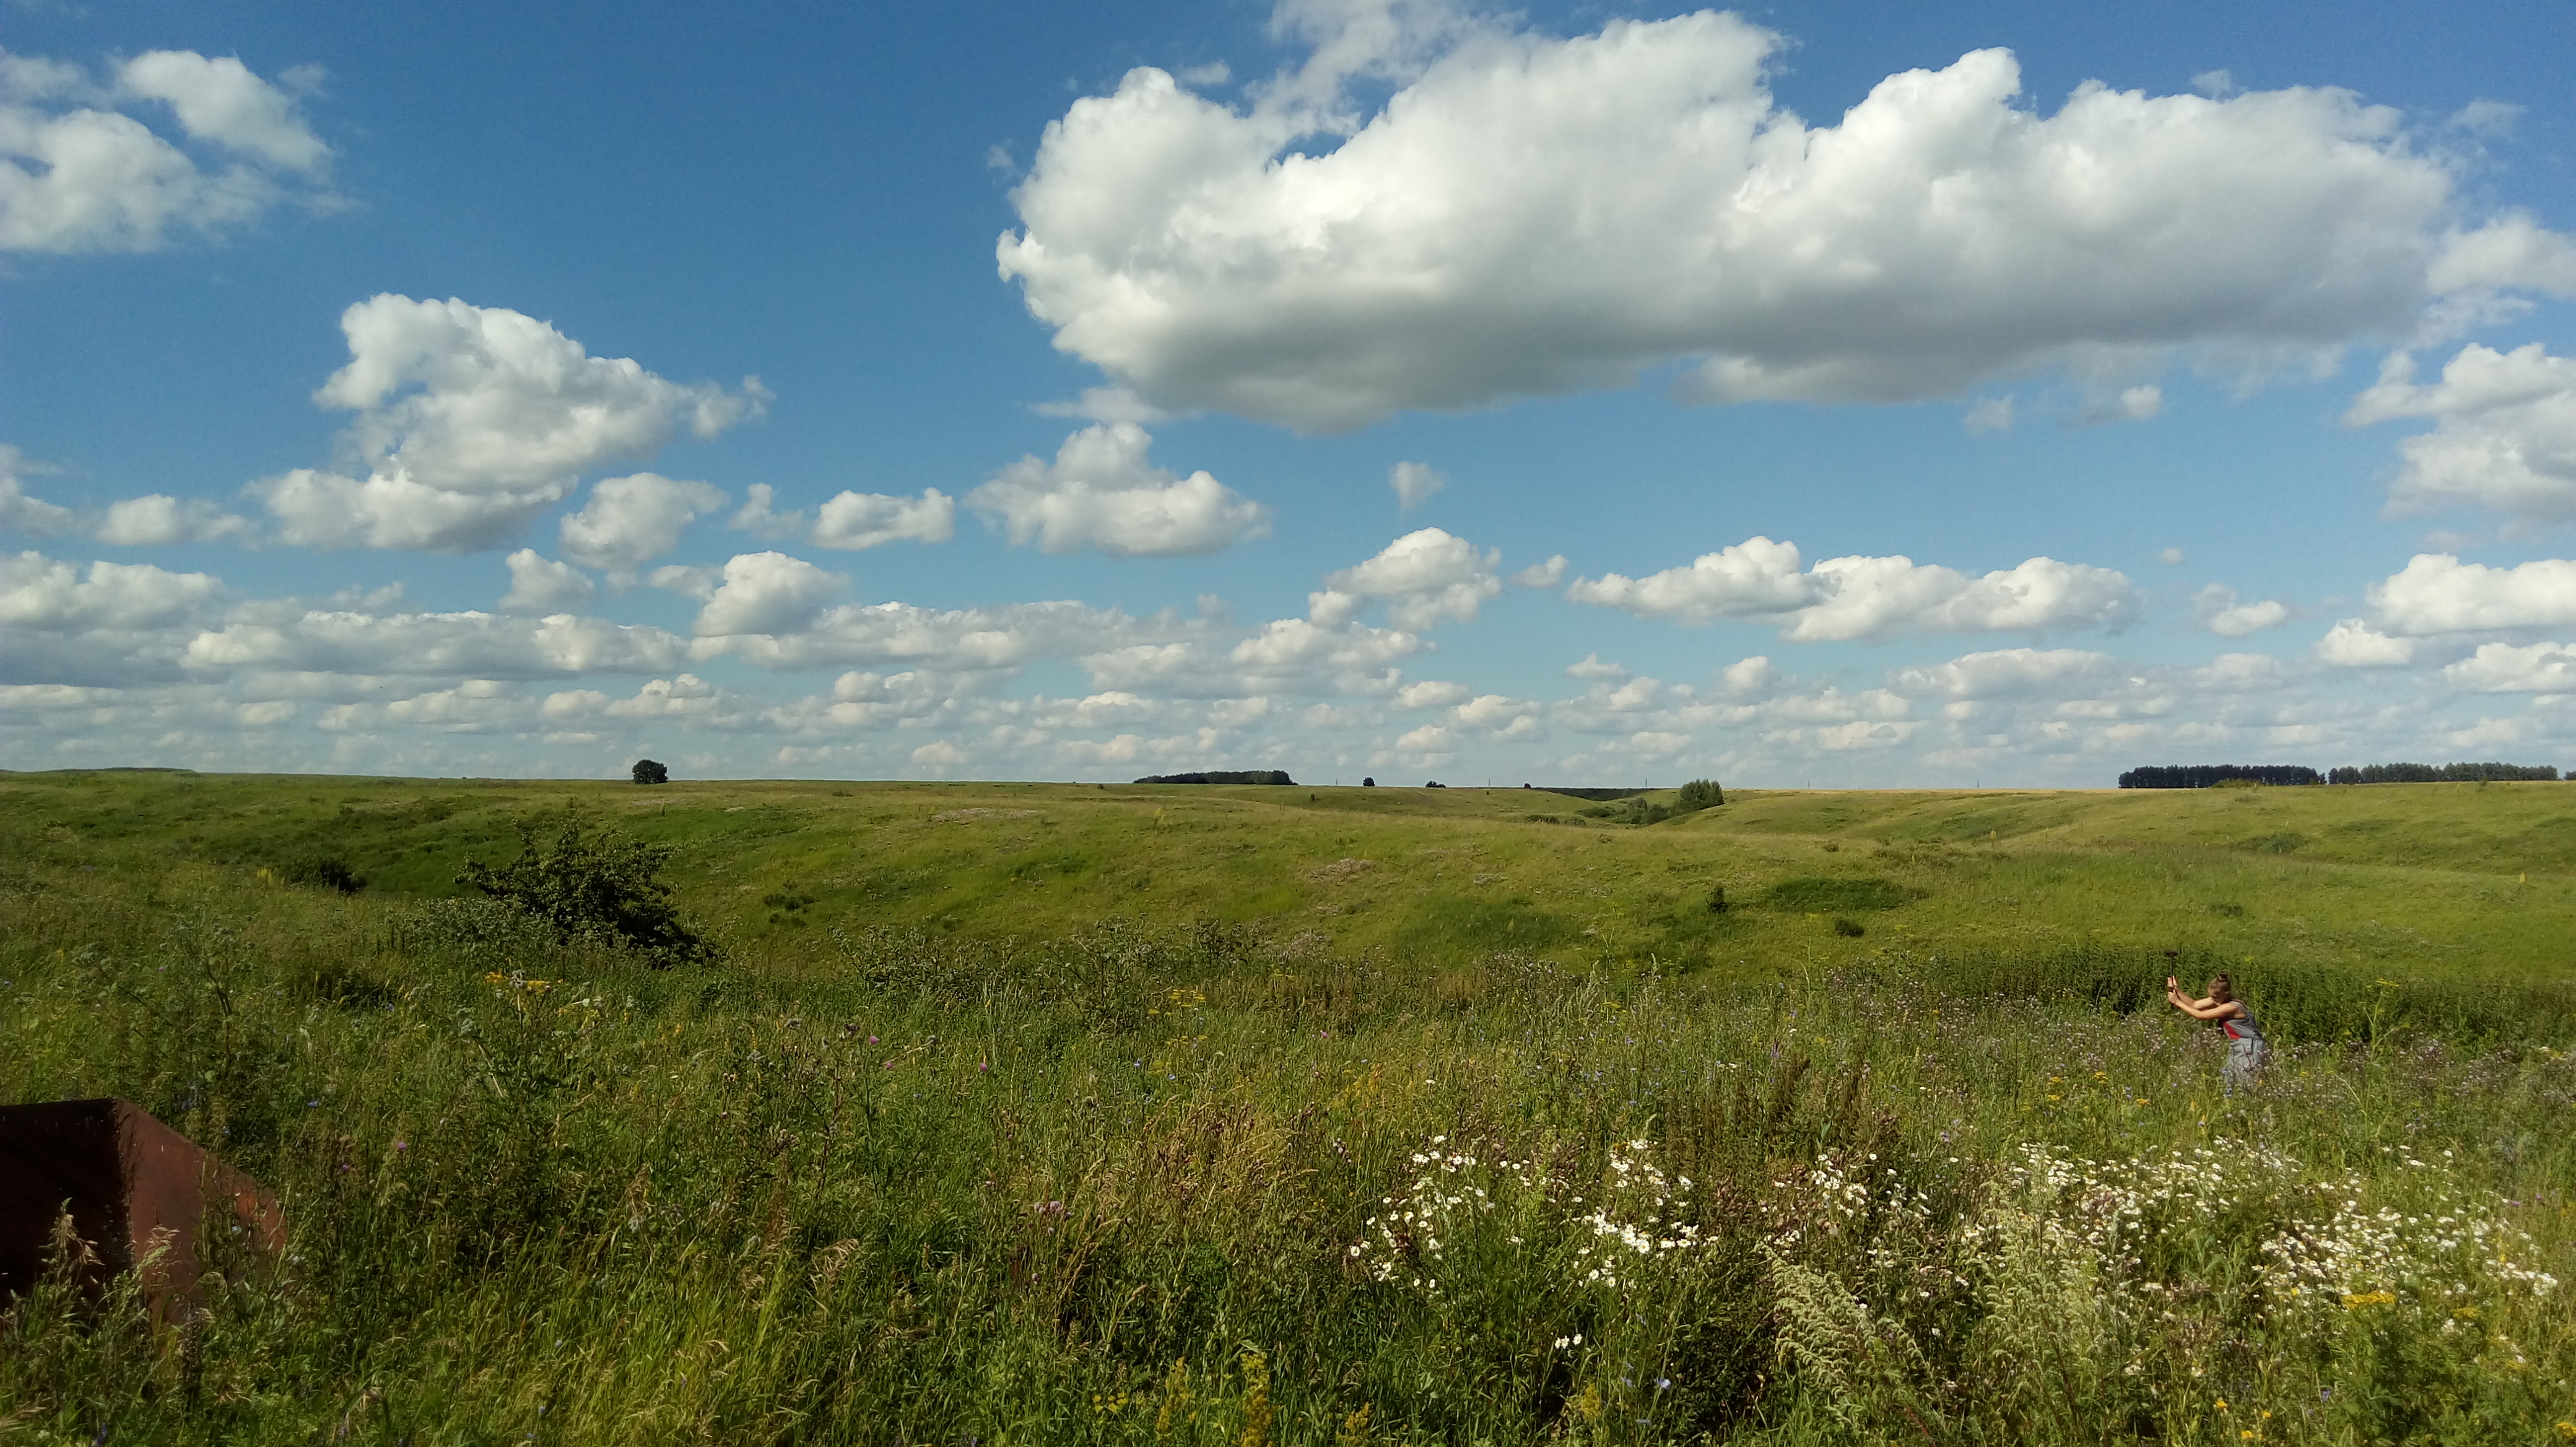
sky, blue, clouds, horizon, grass, greens, nature, field, open, space, village, freedom, day, grassland, prairie, pasture, ecosystem, plain, savanna, steppe, nature reserve, cloud, meadow, ecoregion, grazing, wildlife, farm, rural area, shrubland, hill, biome, national park, ranch, highland, landscape, land lot, plant community, meteorological phenomenon, fen, cumulus, tundra, grass family, polder, tree